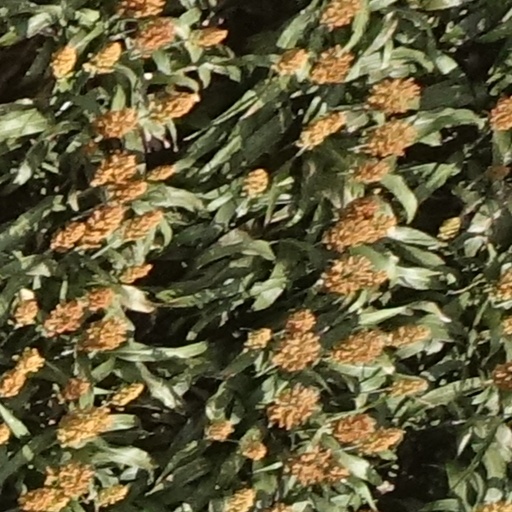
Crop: sorghum